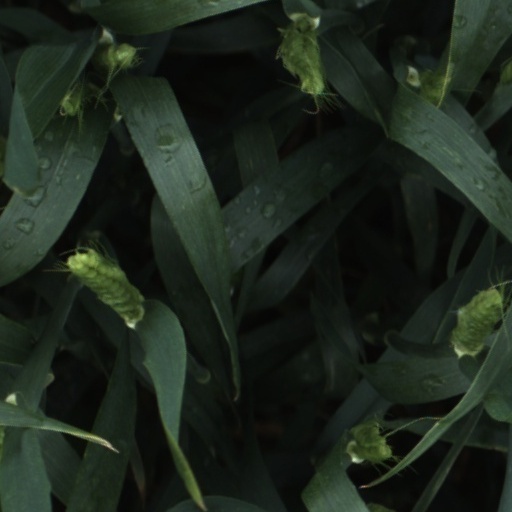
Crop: wheat